Johnny Saxton

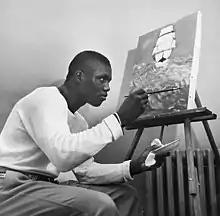
Saxton in 1954

Saxton worked as a security guard and a boxing coach after he retired. A hit-and-run accident left him with damage to one leg, and by the early 1990s he was living in a New York City apartment that had no electricity. A friend helped Saxton move to a retirement home in Florida. He was diagnosed with pugilistic dementia.